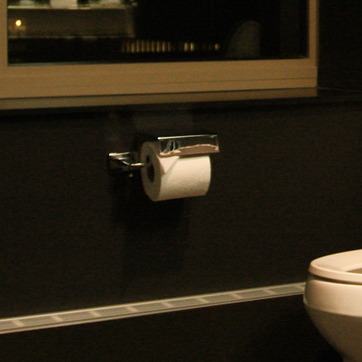
Material: paper